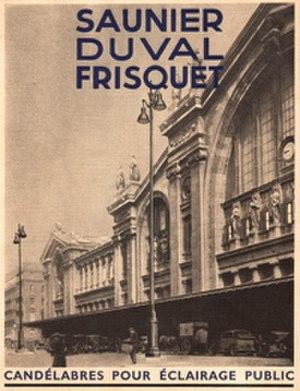
Affiche candélabre 1916
Saunier Duval est une entreprise spécialisée dans la conception, la fabrication et la vente de matériel de chauffage : chauffe-eau, chaudières, chaudières à condensation au gaz, systèmes solaires, pompes à chaleur et systèmes hybrides.